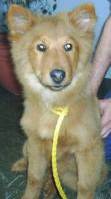
Label: dog